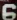
Number: 6